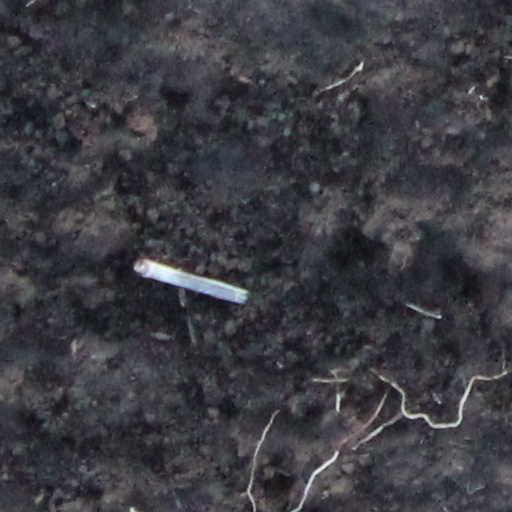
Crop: wheat